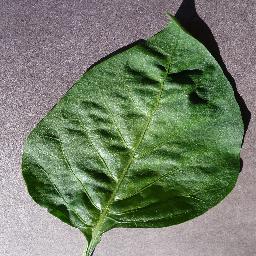
Label: Pepper,_bell___healthy